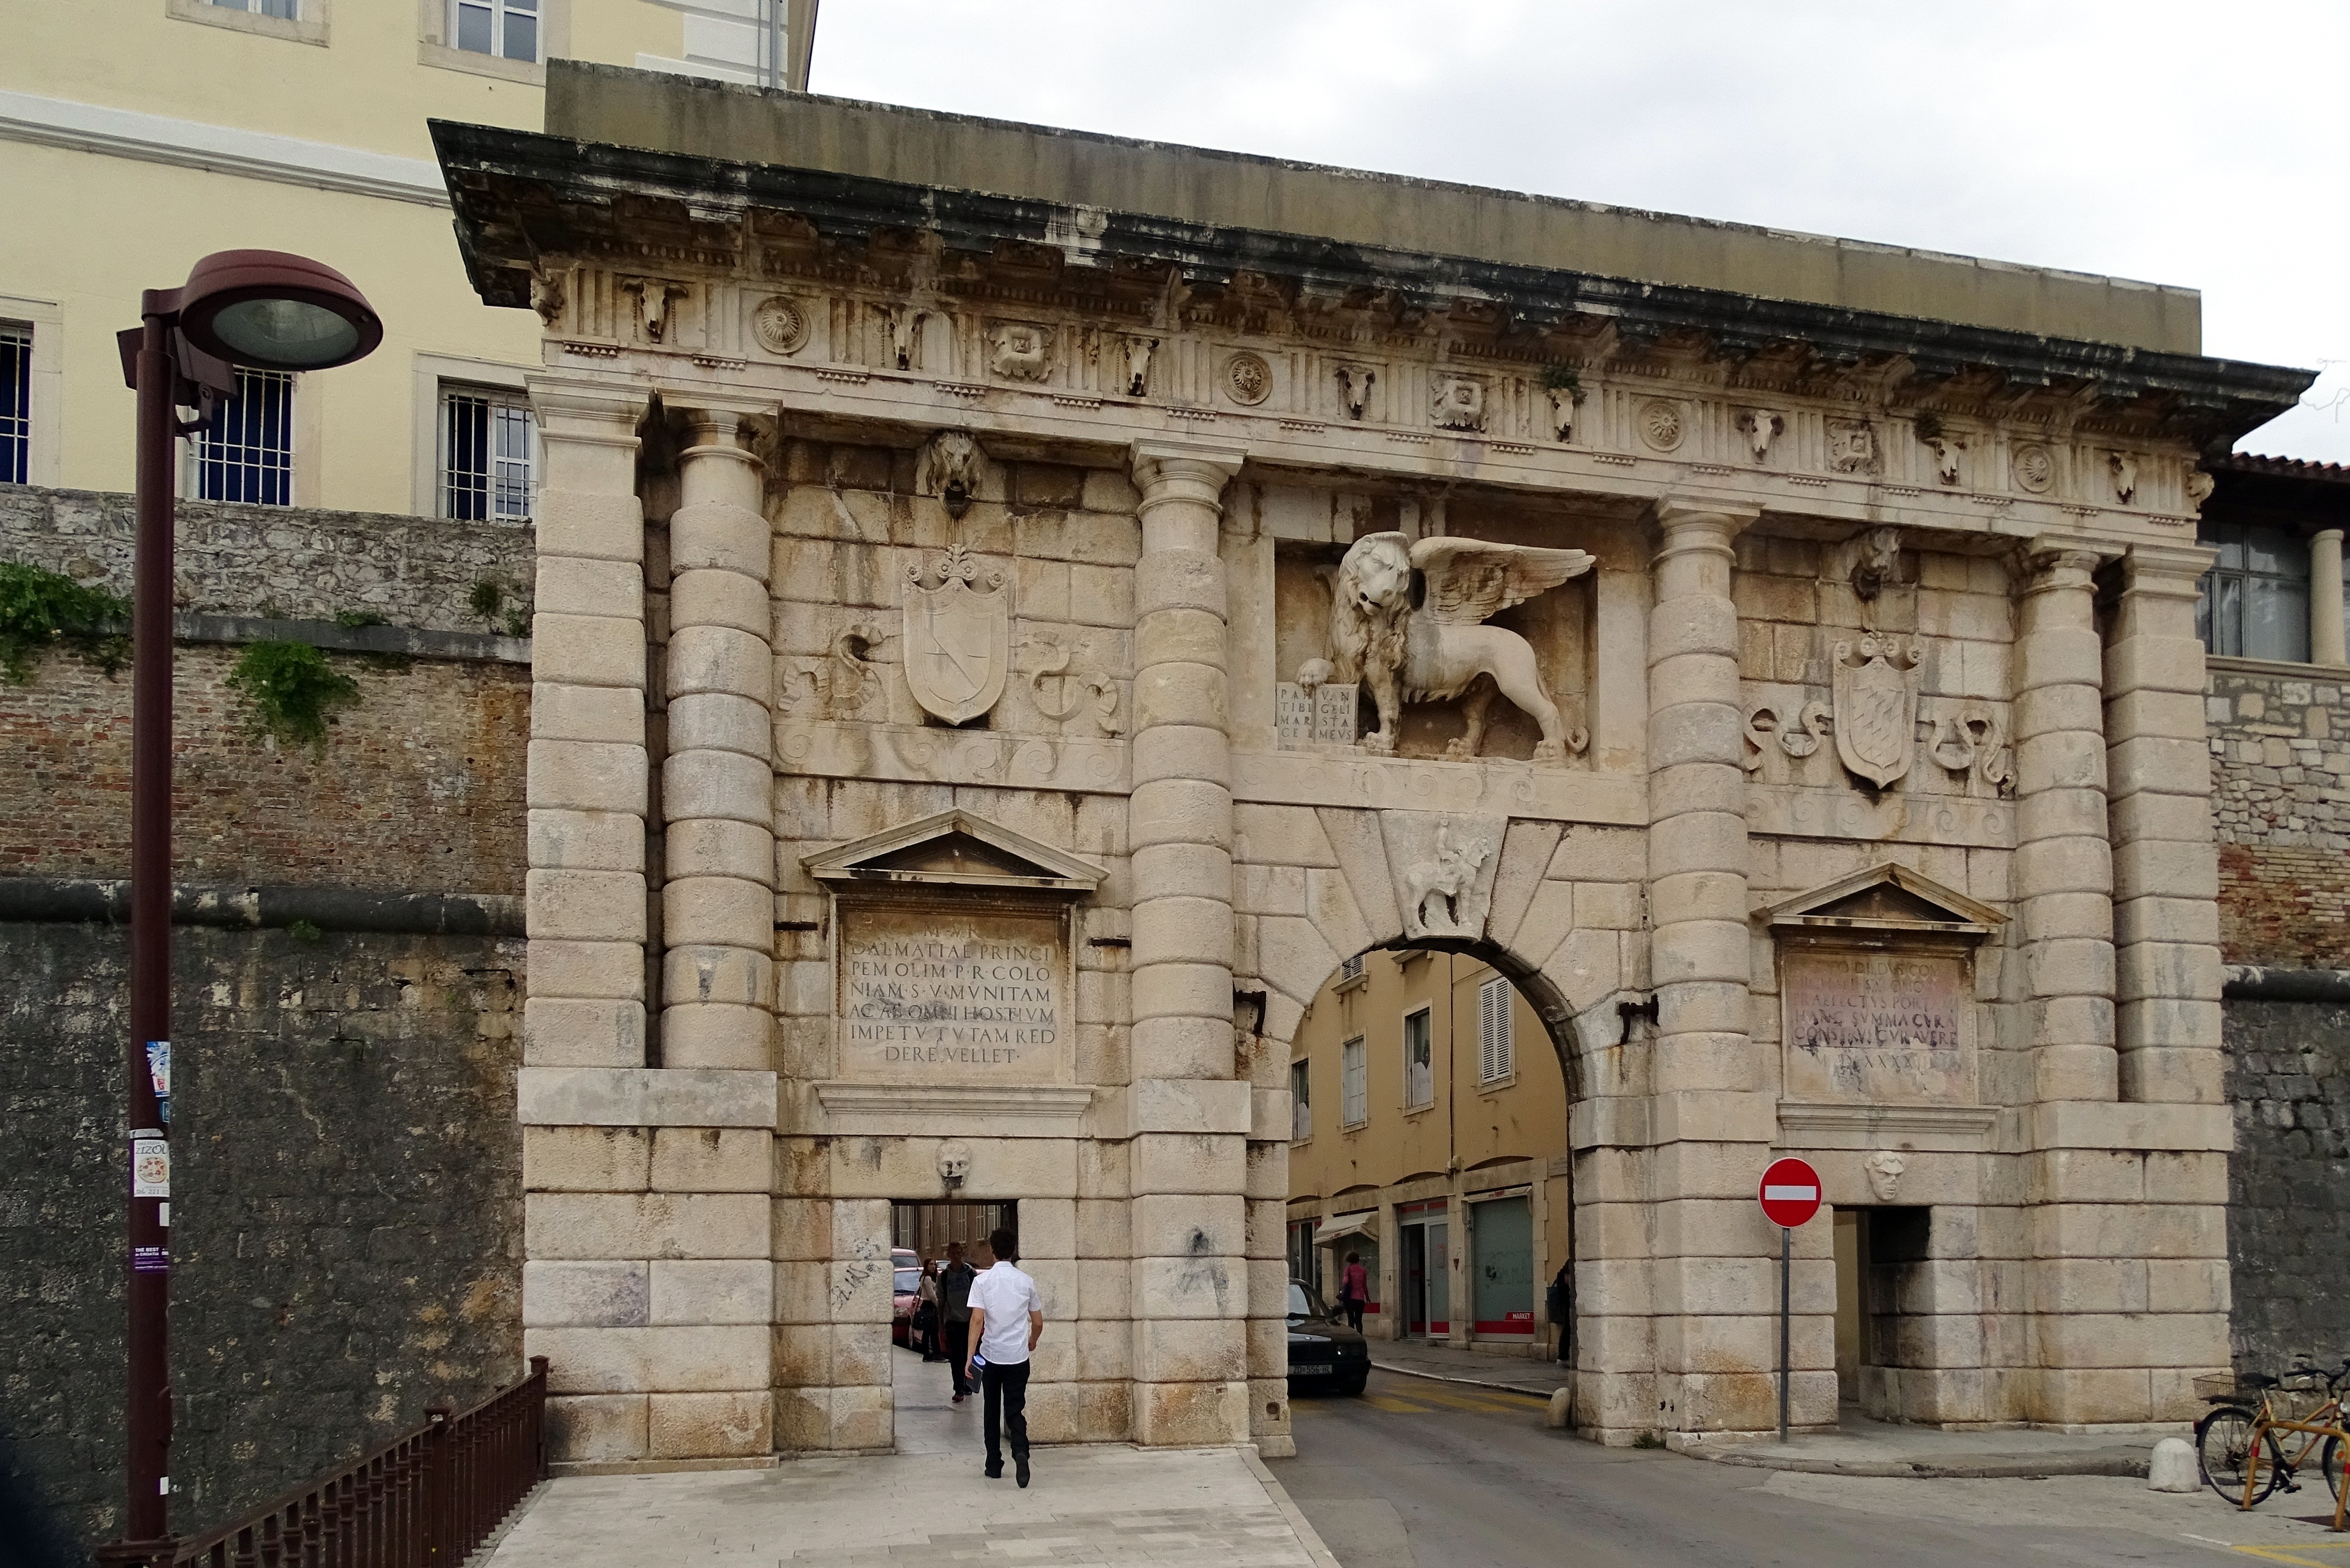
architecture, town, building, facade, goal, old town, croatia, synagogue, input, portal, dalmatia, city gate, city wall, zadar, ancient history, ancient roman architecture